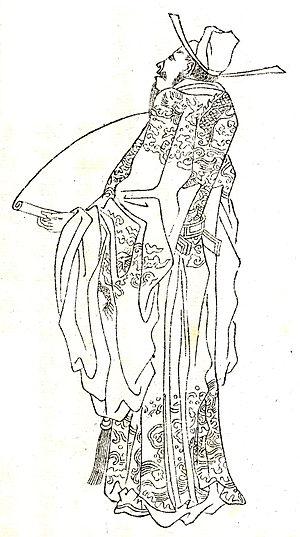
Wanxiaotang est un recueil de portraits de personnalités célèbres de la Chine impériale, dessinée et compilées par Shang Guanzhou, en 1743.
Di Renjie, né vers 630 et mort le 15 août 700, encore connu sous le nom de courtoisie Huaiying, officiellement Duc Wenhui de Liang, est un homme politique de la dynastie chinoise Tang et de la dynastie Zhou de l'impératrice Wu Zetian sous le règne de laquelle il servit à deux reprises comme chancelier. Il fut l'une des personnalités officielles les plus en vue du règne de Wu Zetian et passe pour avoir tempéré son régime de terreur par son efficacité et son honnêteté.